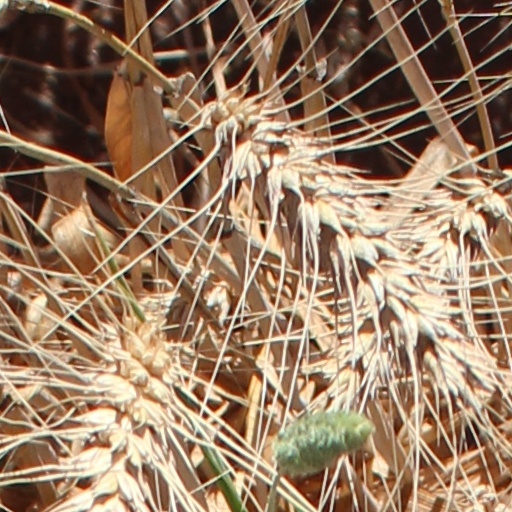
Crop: wheat